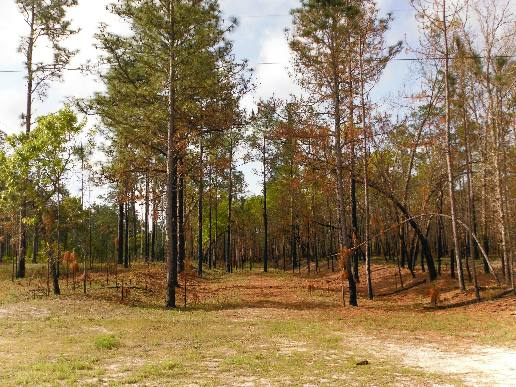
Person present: No